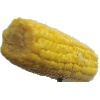
Label: Corn 1